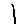
Label: 1